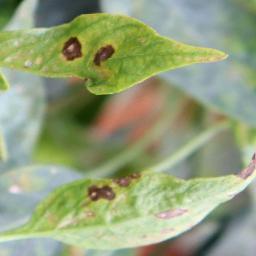
Label: cercospora